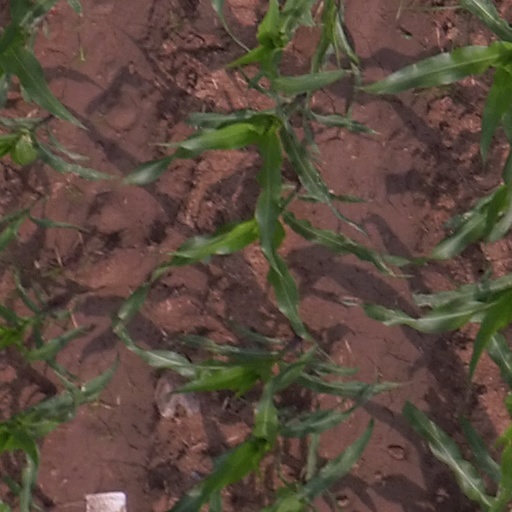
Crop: maize; corn